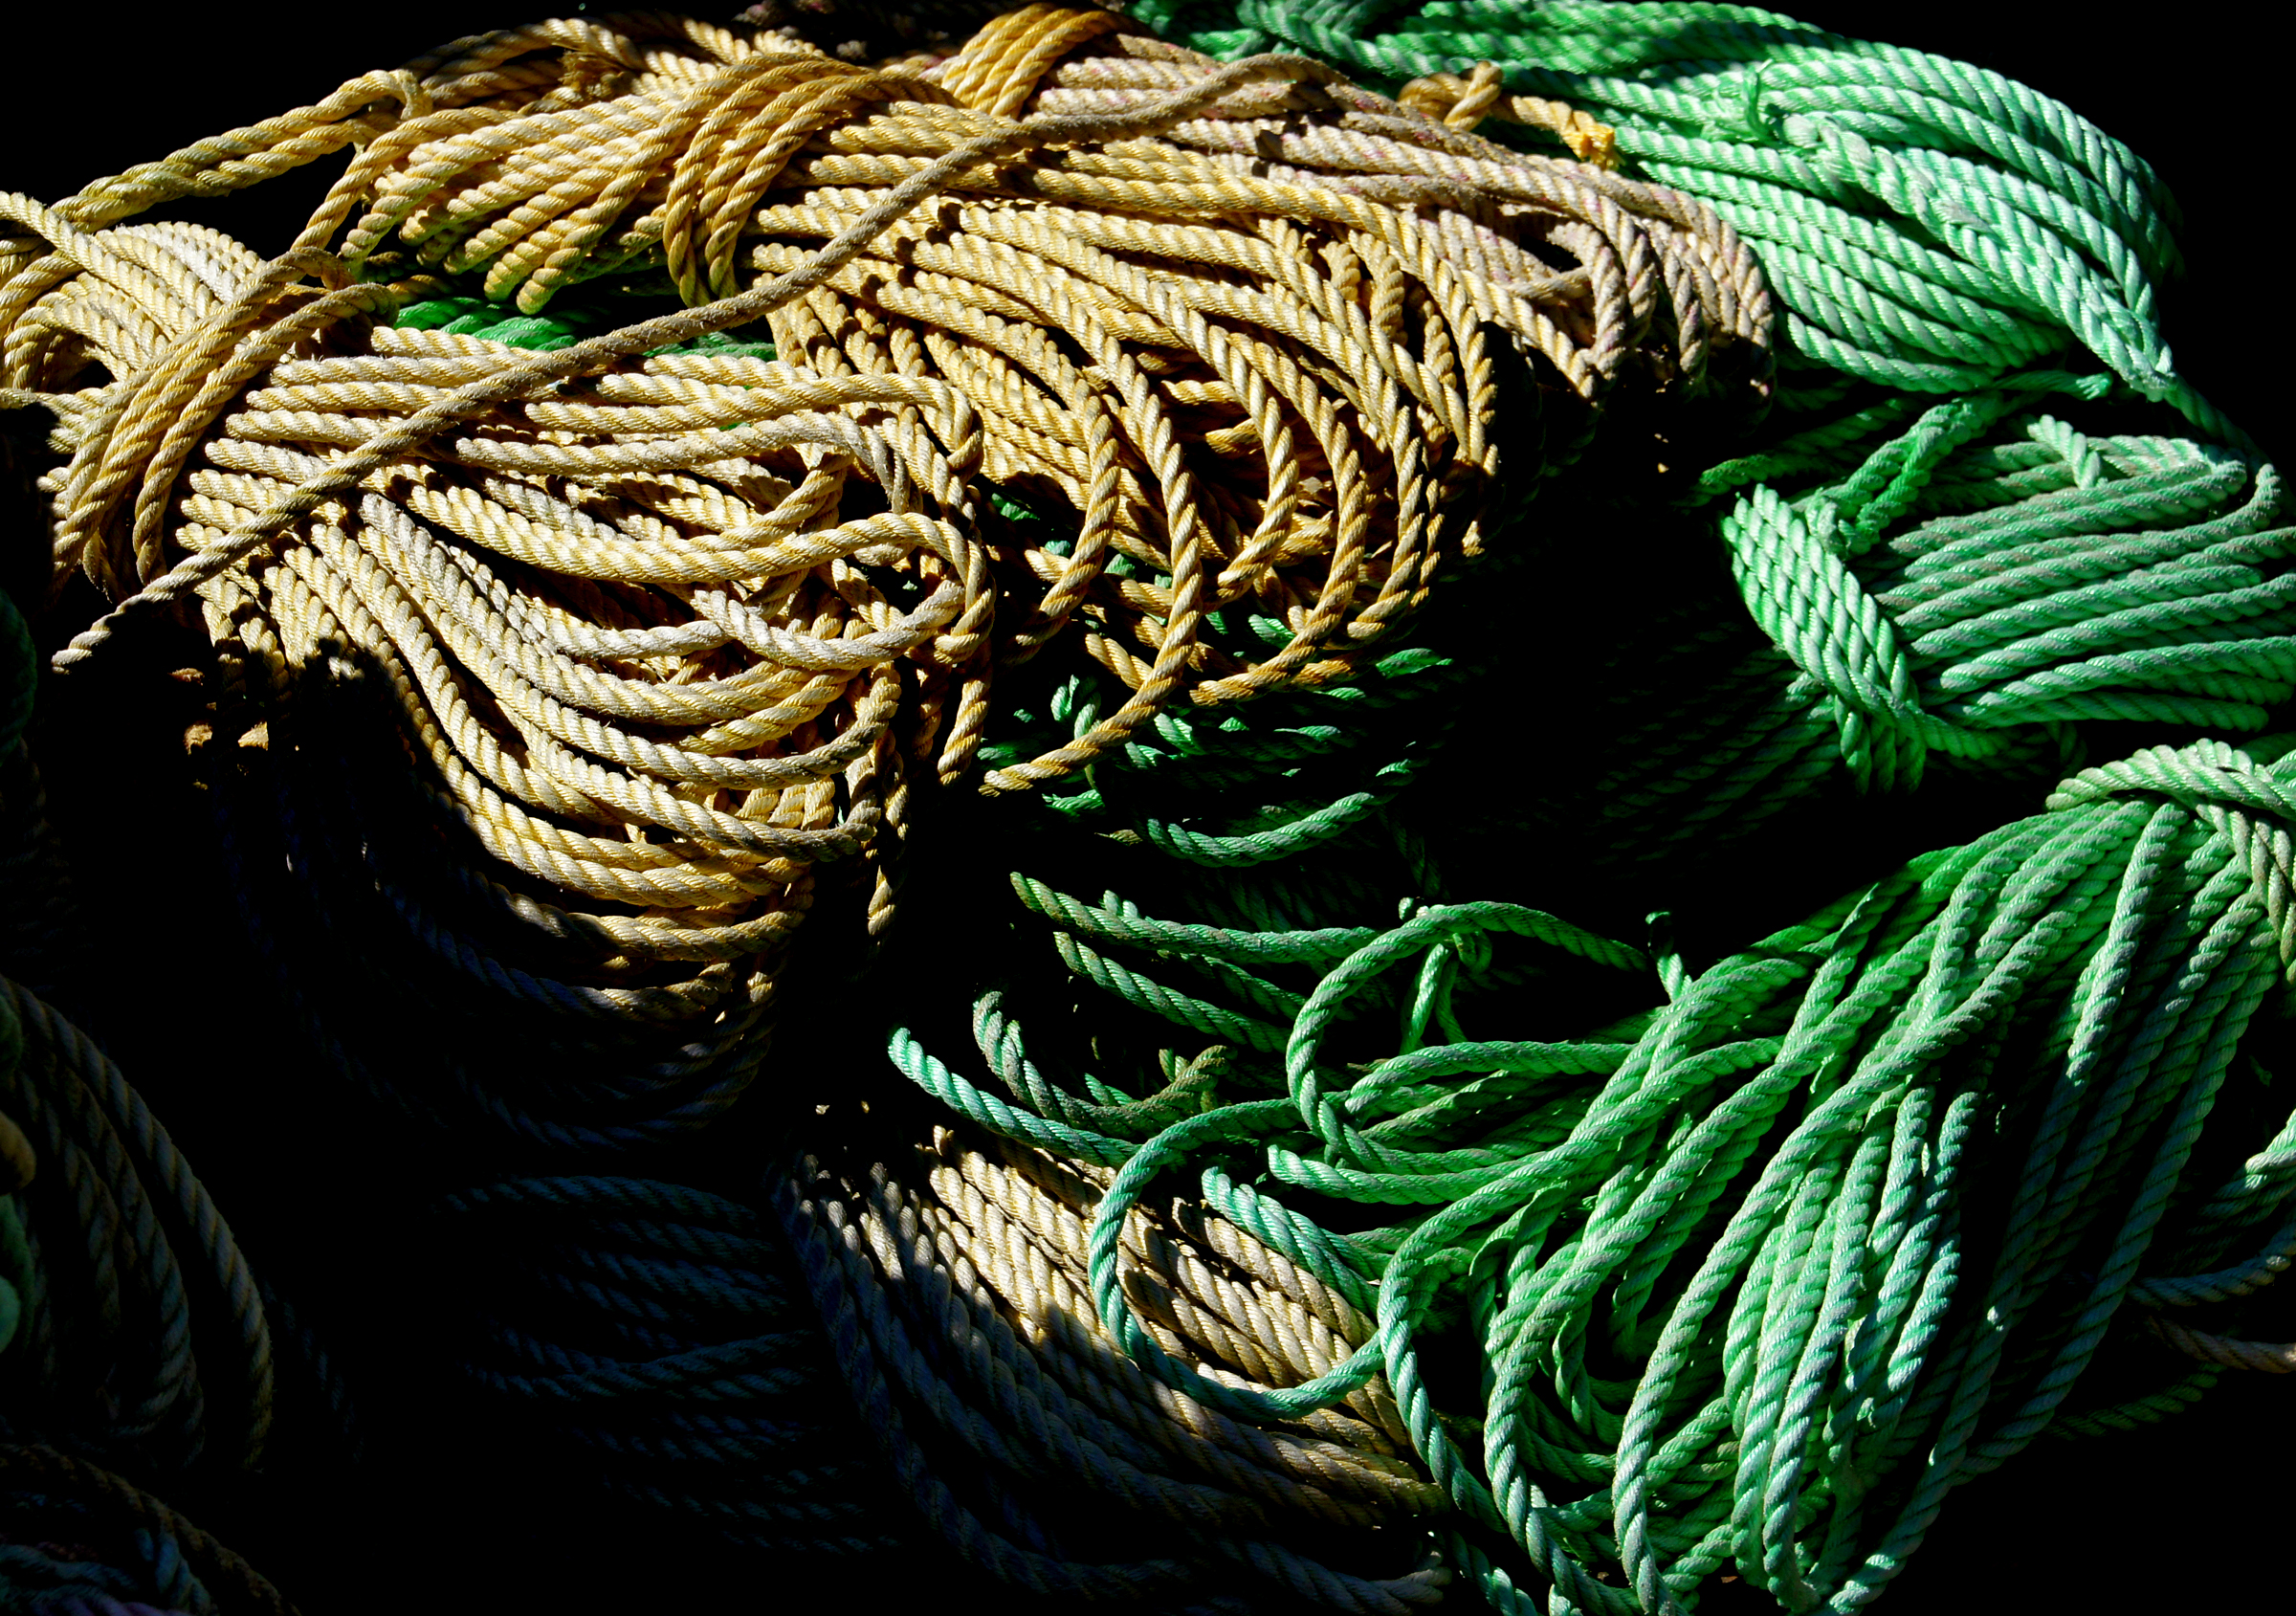
rope, green, material, thread, textile, art, publicdomain, ropes, sonydslra580, tamron18270mmpzd